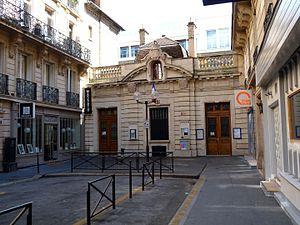
Fond de la rue Robert-Estienne (Paris, 8e arrond.), école maternelle et primaire Robert-Estienne (n°8).
La mixité ou, dans son sens ancien, la coéducation, est l'instruction et l'éducation en commun des garçons et des filles, dans des groupes mixtes.
La rue Robert-Estienne est une voie en impasse du 8ᵉ arrondissement de Paris.